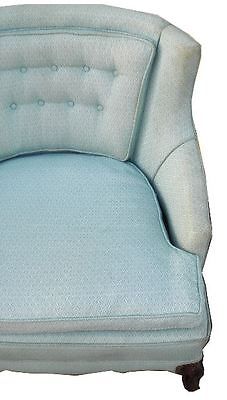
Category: chair